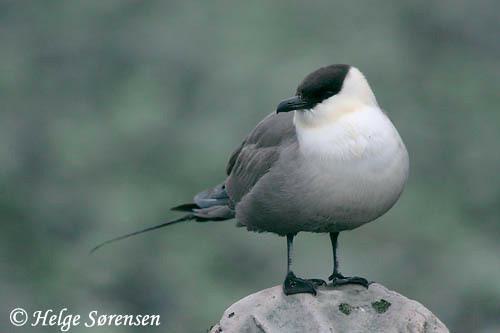
A photo of a long tailed jaeger